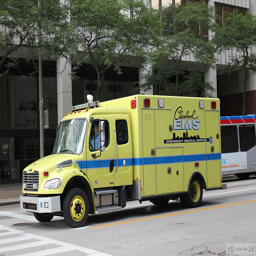
A light green EMS vehicle is traveling down the street.
there is a ems truck that is yellow and blue
A yellow ambulance sitting in front of a tall building.
A ambulance that is sitting in the street.
A yellow EMS truck stopped at a road.